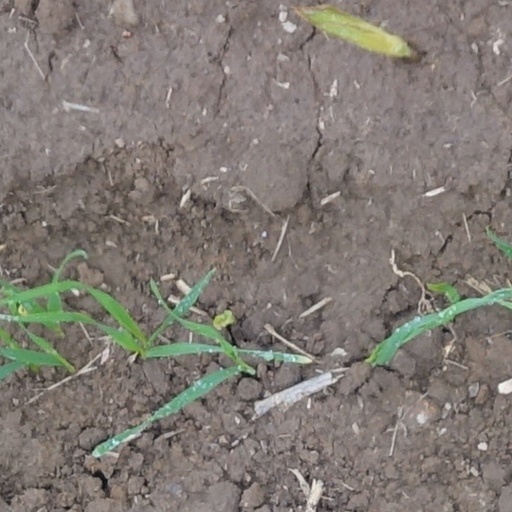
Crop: wheat